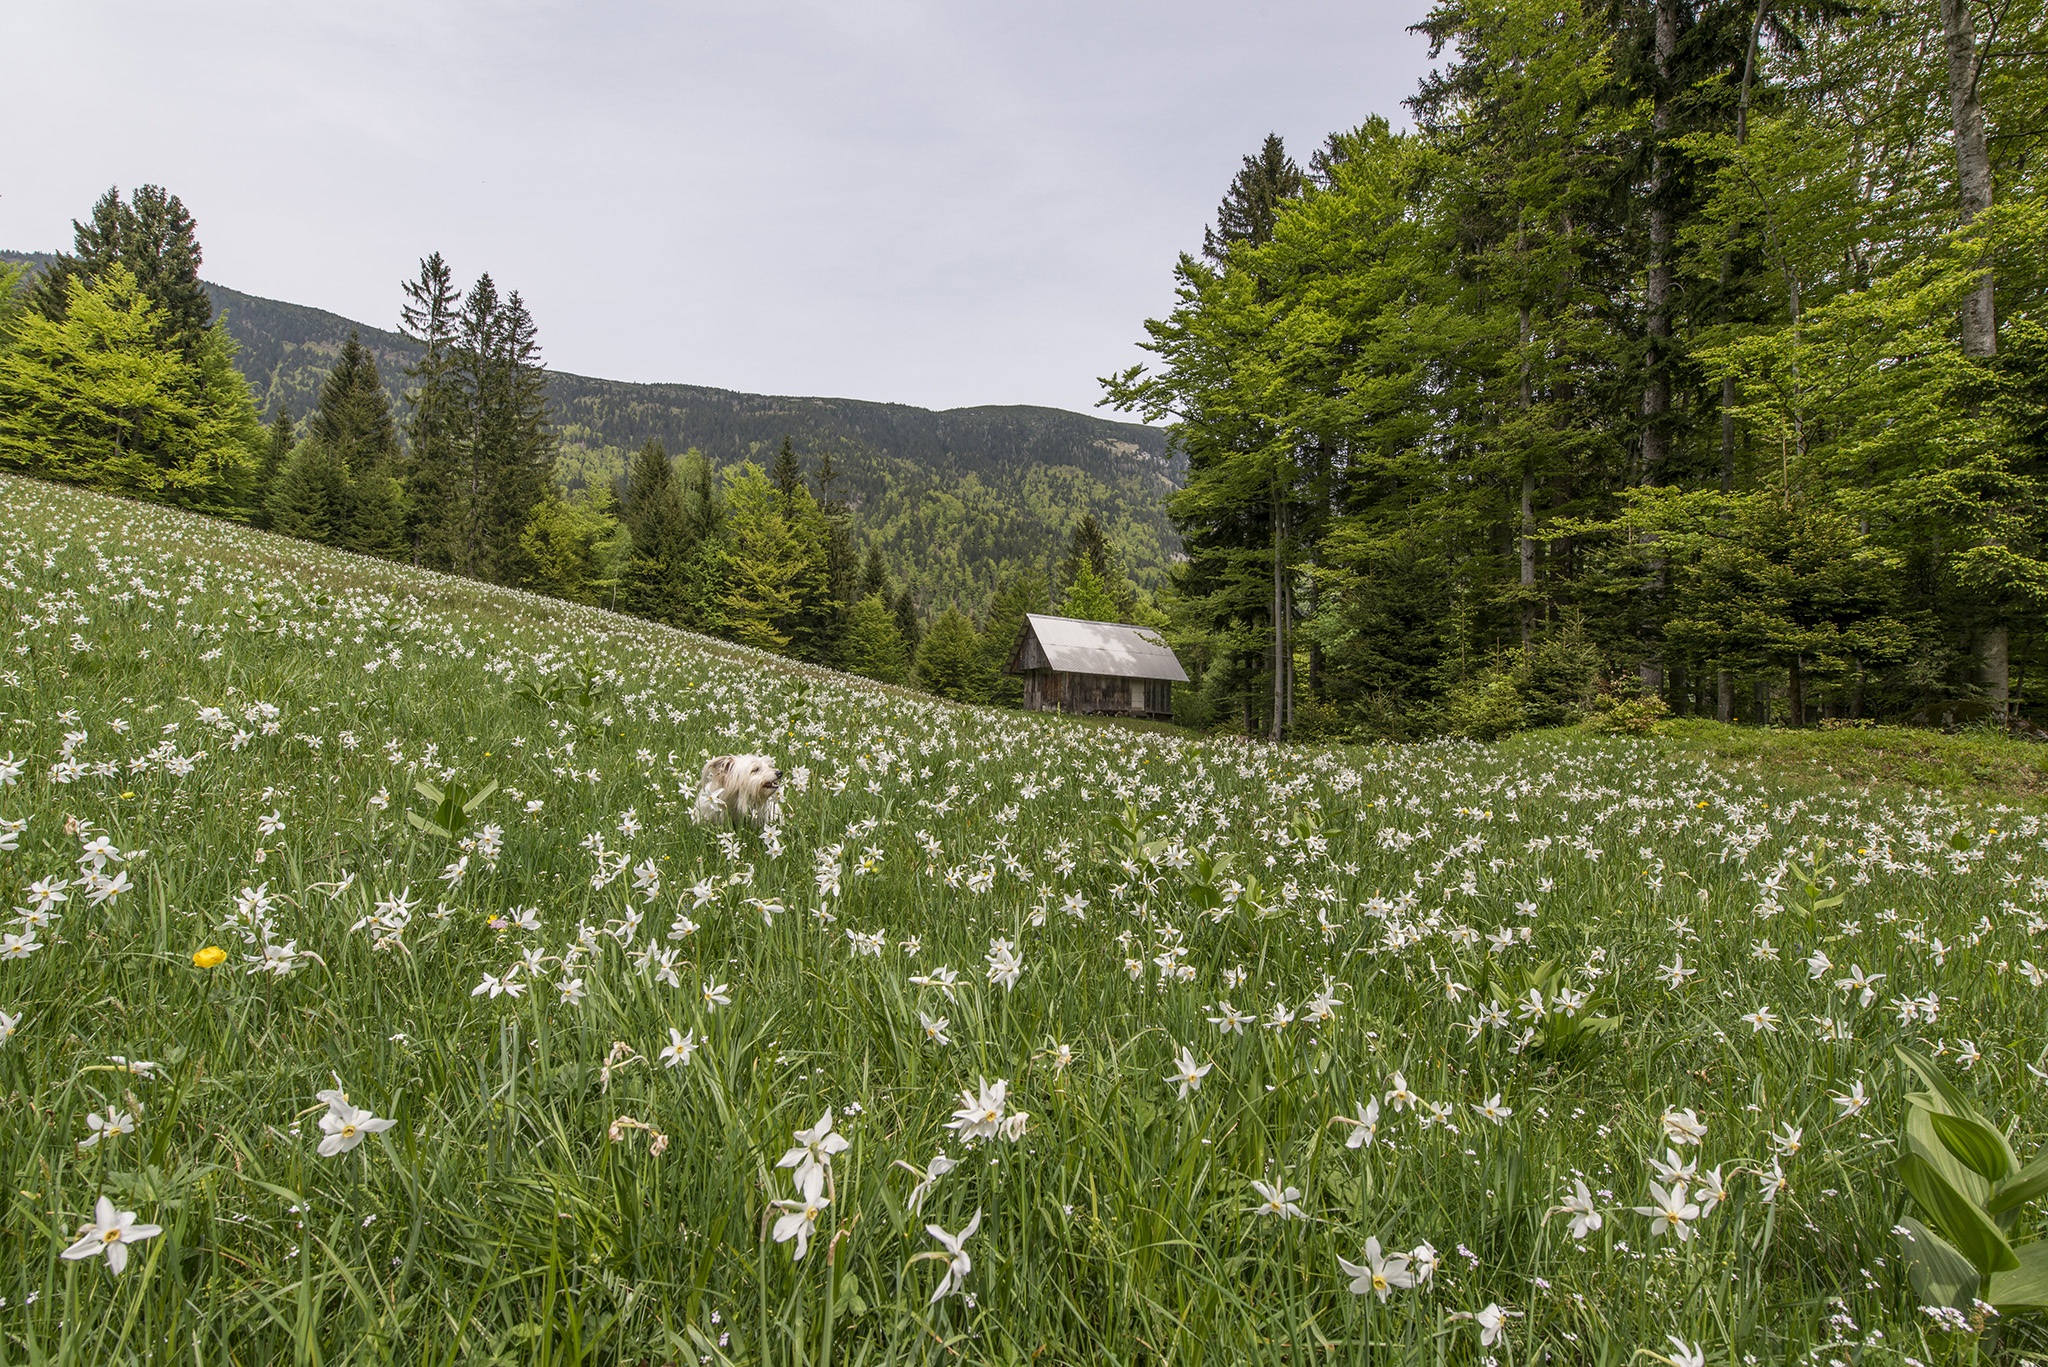
landscape, nature, grass, outdoor, wilderness, mountain, plant, white, field, lawn, meadow, prairie, flower, dog, animal, mountain range, hut, jumping, pet, spring, green, lush, cabin, pasture, alpine, botany, blooming, flora, season, playful, wildflower, flowers, trees, shelter, mountains, alps, grassland, blossoms, wooden, plateau, woodland, habitat, traditional, ecosystem, highlands, rural area, flowering plant, natural environment, geographical feature, grass family, mountainous landforms, land plant